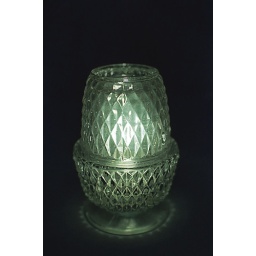
Little table lamp at a restaurant in Burnaby.